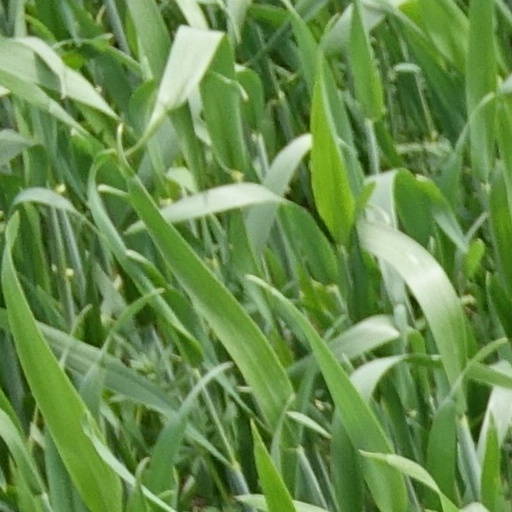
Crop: wheat